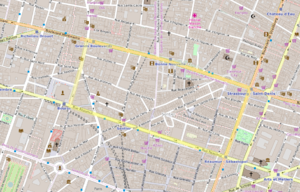
Impression d'écran d'OpenStreetMap (https://www.openstreetmap.org/#map=16/48.8690/2.3485) avec les limites du quartiers du Sentier ajoutées en jaune transparent.
Le quartier du Sentier de Paris est un important quartier traditionnel de confection textile du 2ᵉ arrondissement de Paris. Il tient son nom de la rue du Sentier.